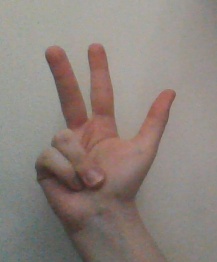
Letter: al